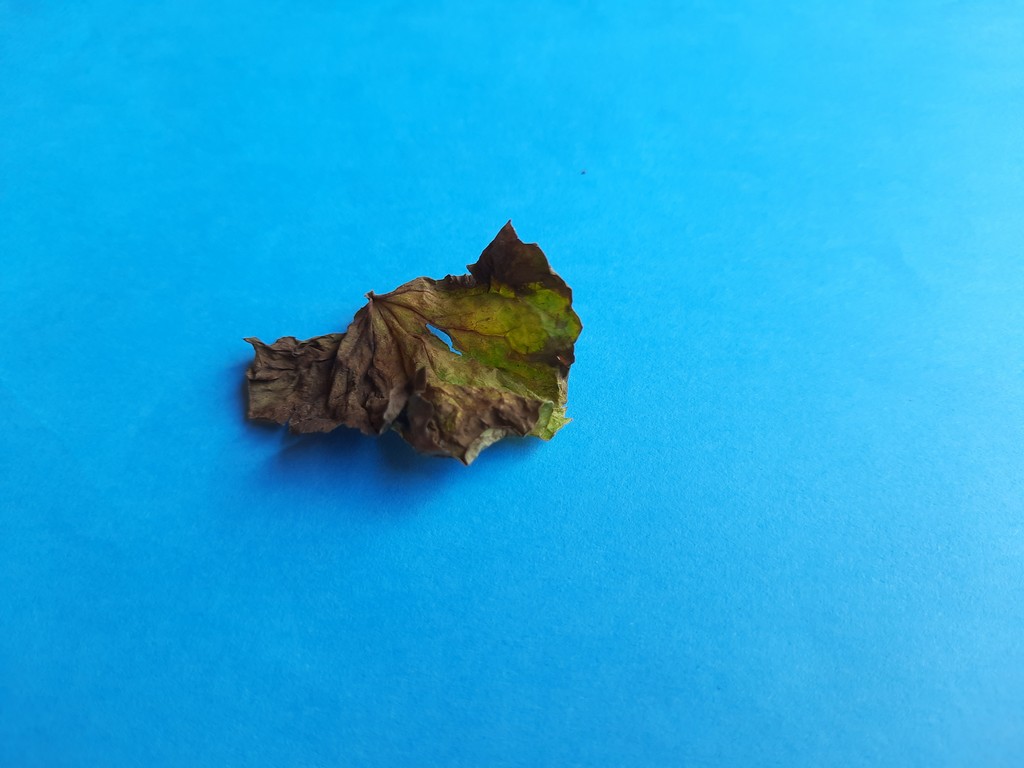
Label: Dried